Roman aqueduct

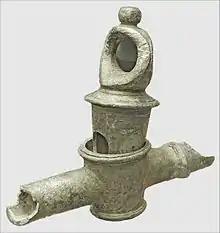
Roman stopcock, bronze. Uncertain date

Roman aqueducts required a comprehensive system of regular maintenance. On the standard, buried conduits, inspection and access points were provided at regular intervals, so that suspected blockages or leaks could be investigated with minimal disruption of the supply. Water lost through multiple, slight leaks in buried conduit walls could be hard to detect except by its fresh taste, unlike that of the natural groundwater. The clear corridors created to protect the fabric of underground and overground conduits were regularly patrolled for unlawful ploughing, planting, roadways and buildings. In "De aquaeductu", Frontinus describes the penetration of conduits by tree-roots as particularly damaging.